Walther vom Rath

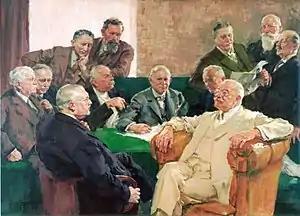
Walther vom Rath with the supervisory board of IG Farben. Painting by Hermann Groeber, (1926)

Carl Rudolf Walther vom Rath (born September 11, 1857 in Amsterdam, † February 2, 1940 in Kronberg im Taunus) was a German lawyer, scientist, entrepreneur and politician. In 1890 he became a member of the supervisory board of the Farbwerke vorm. In 1902 he became the company's chairman, and in 1926, he became the first deputy chairman of the IG Farben supervisory board. From 1894 to 1898, he was a member of the Prussian House of Representatives. From 1909 to 1918, he was a member of the Herrenhaus.